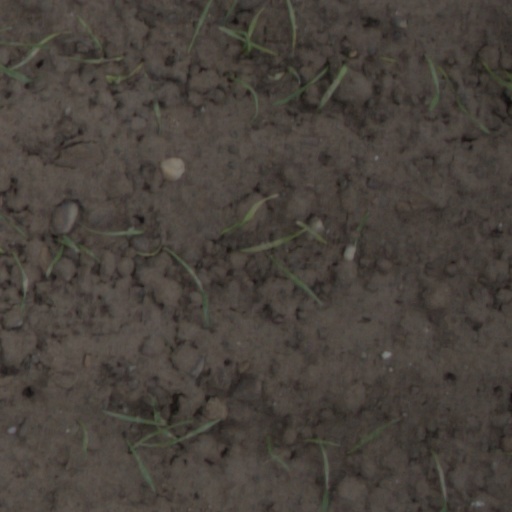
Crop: wheat